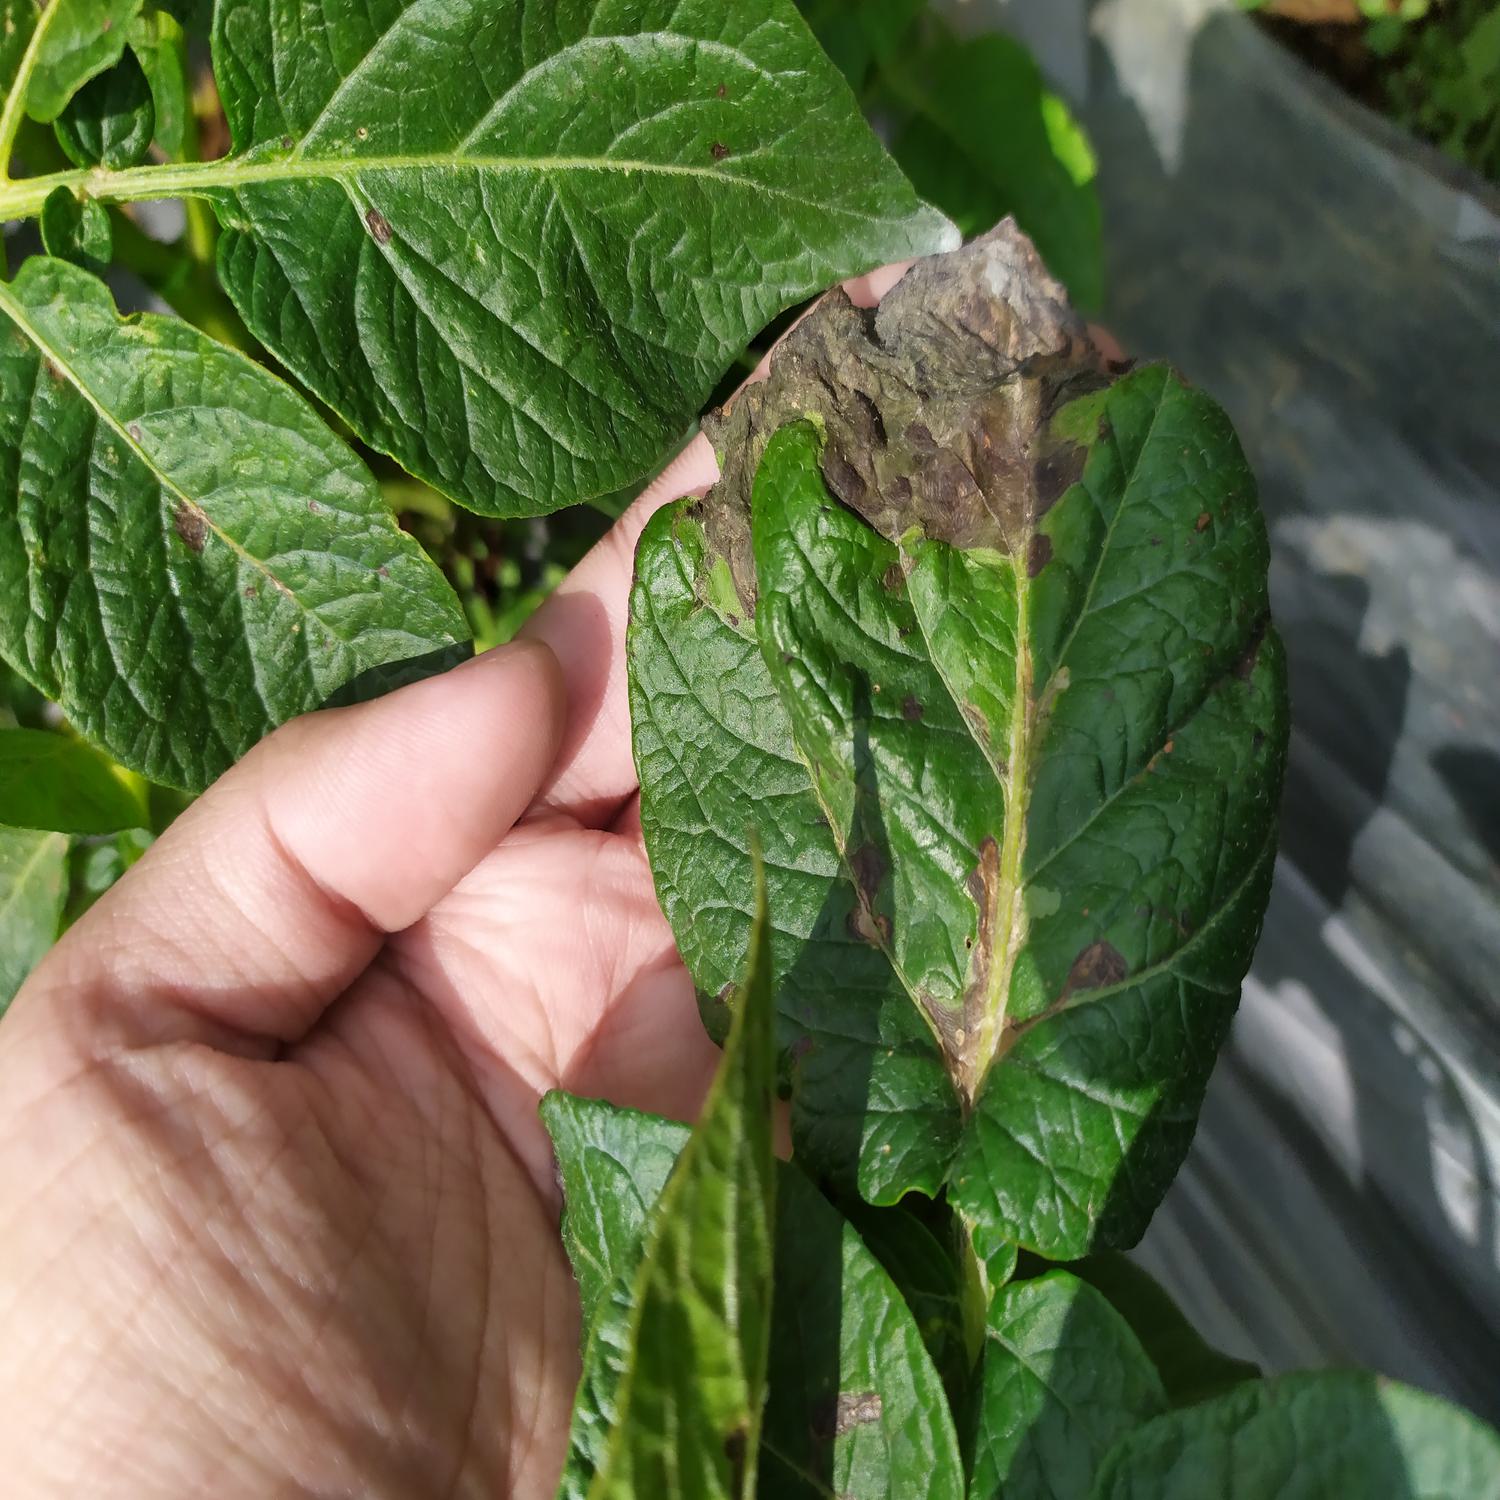
Label: Fungi